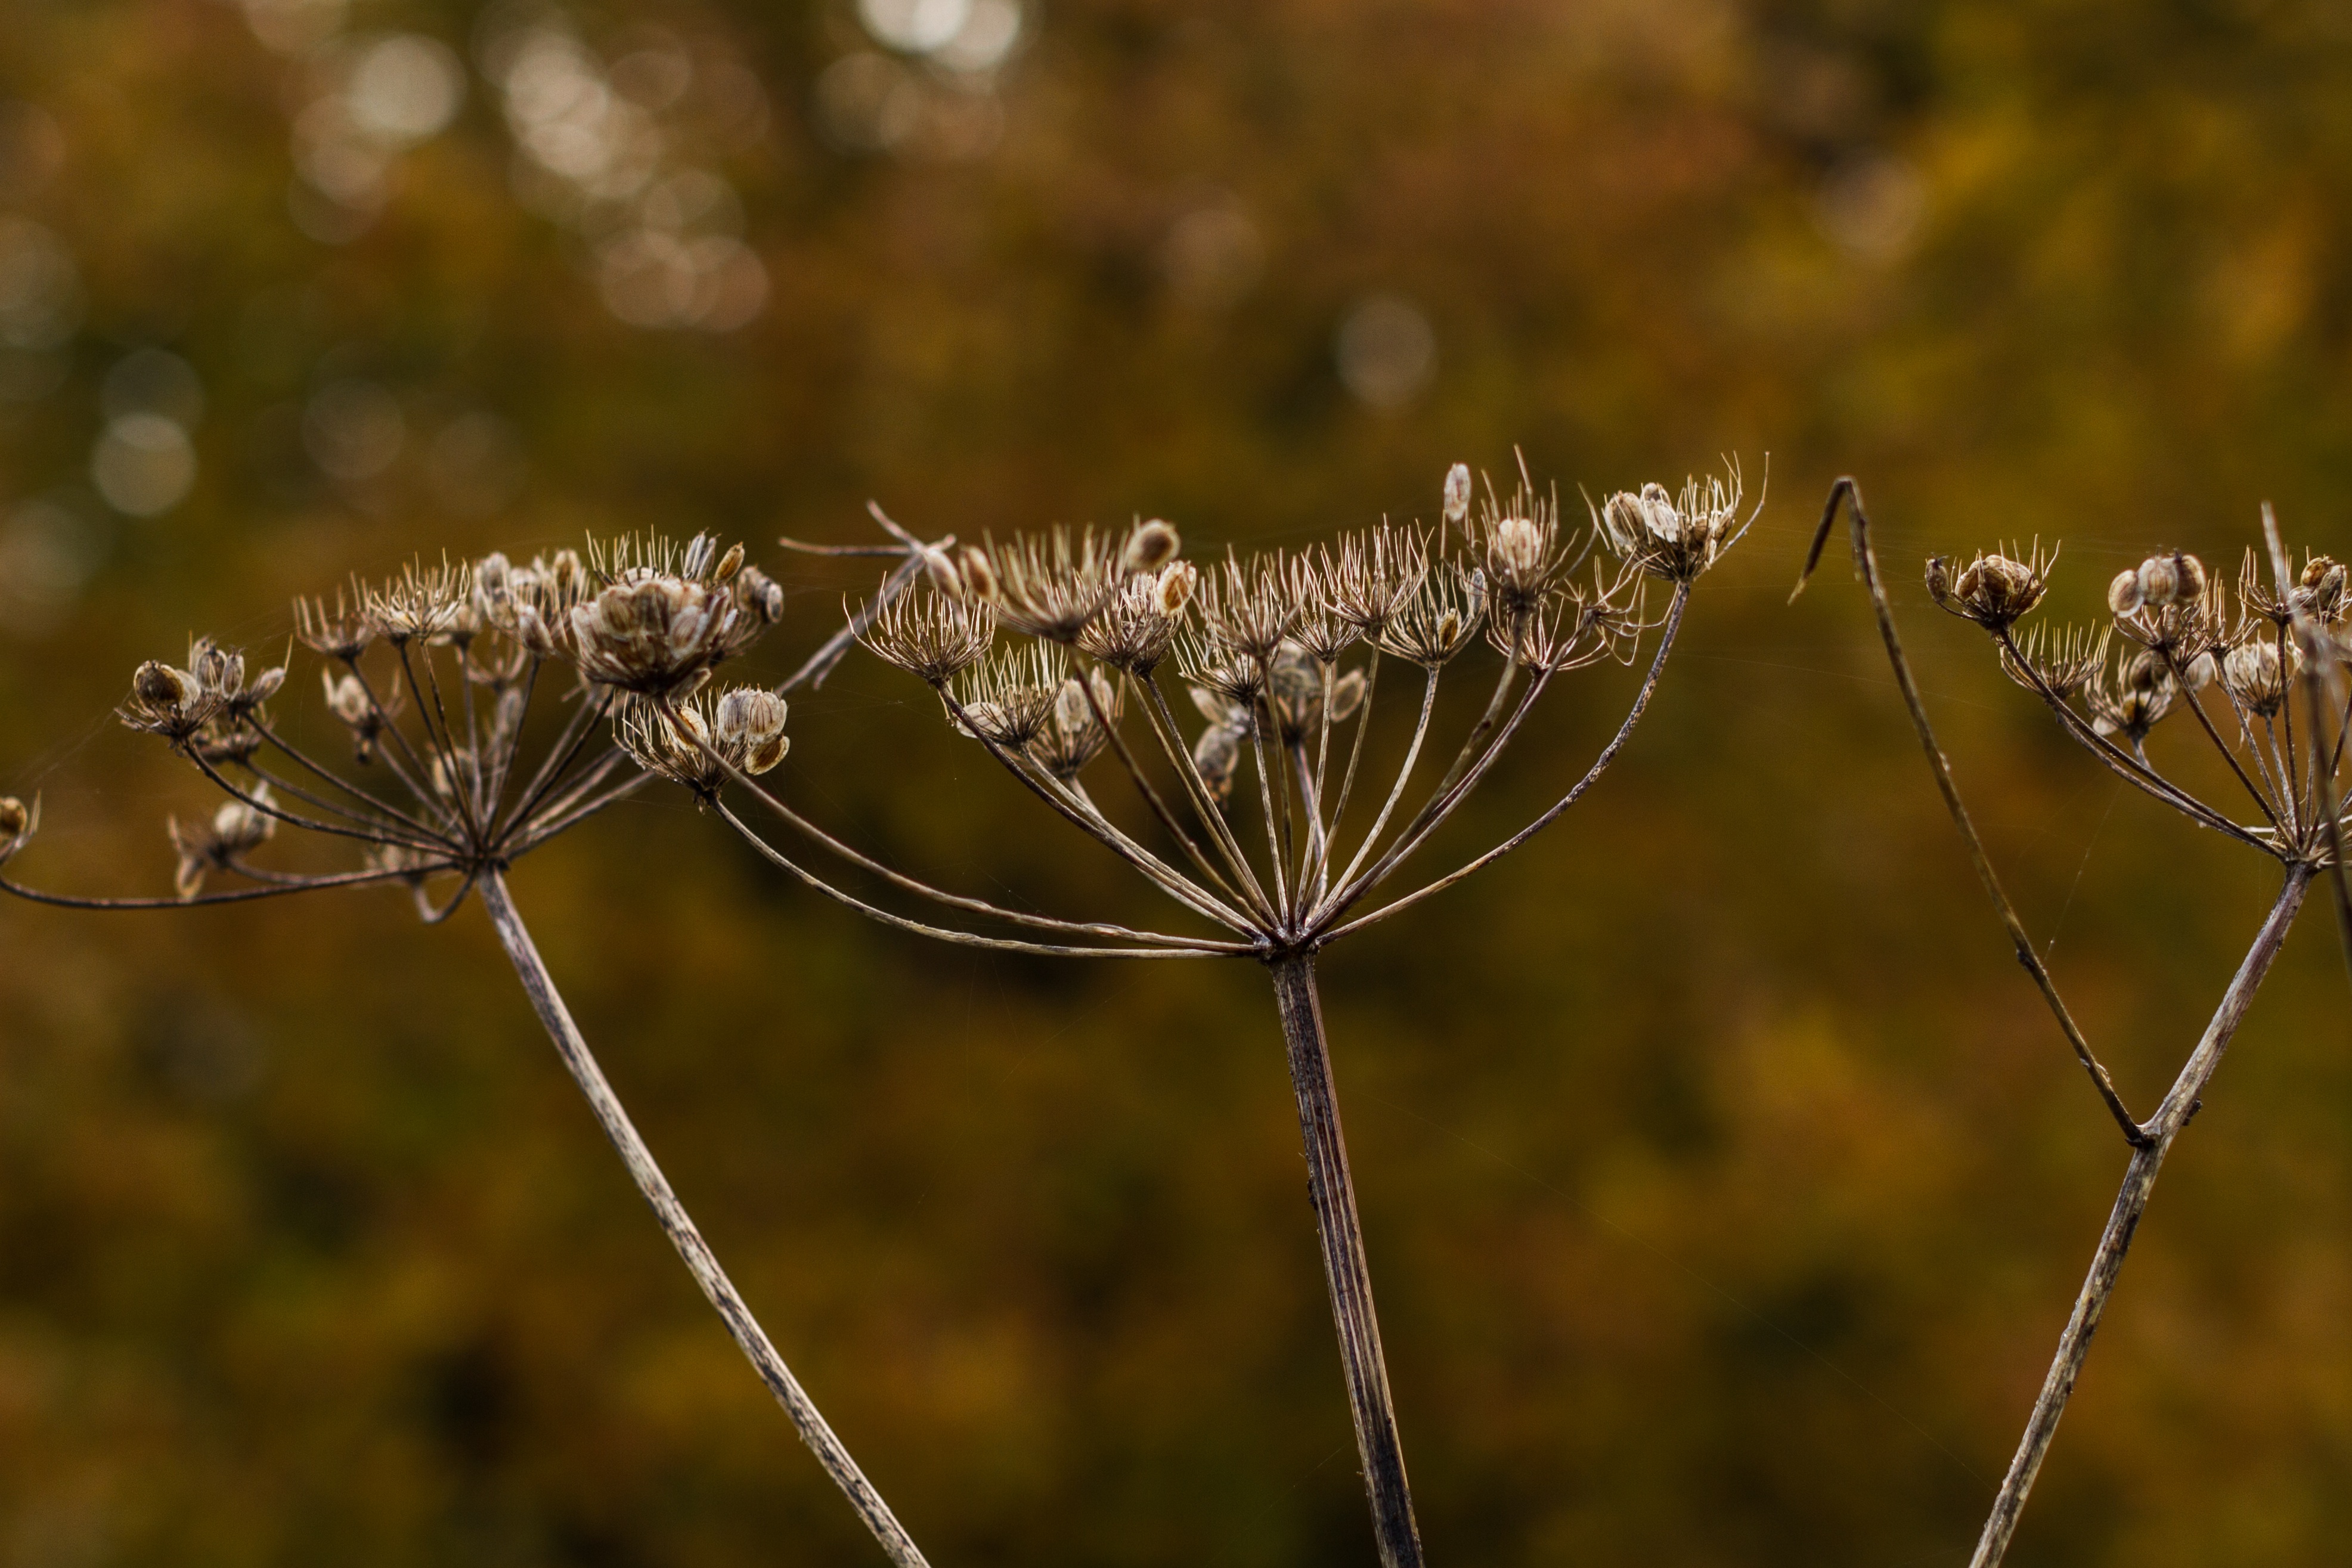
nature, grass, branch, dew, plant, photography, meadow, prairie, sunlight, leaf, flower, frost, autumn, botany, flora, fauna, twig, wildflower, close up, moisture, macro photography, grass family, plant stem